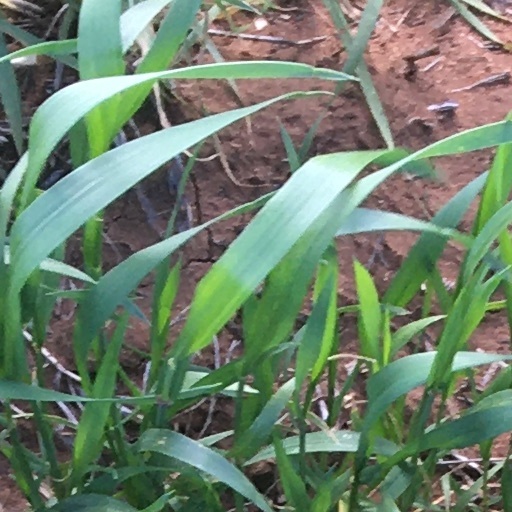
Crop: wheat